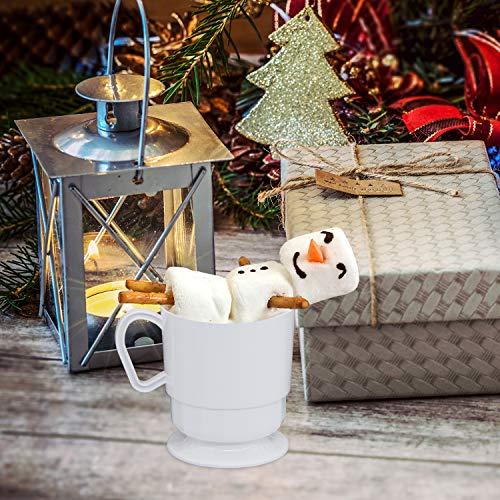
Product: Party Essentials N81004 8-Ounce Hard Plastic Coffee Cups, 10-Count, White
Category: Health & Household | Household Supplies | Paper & Plastic | Disposable Drinkware | Cups
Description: Northwest Enterprises hard plastic 8-ounce coffee cups; coordinates with Northwest Enterprises deluxe and elegance plates, bowls, and tumblers.
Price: $5.82